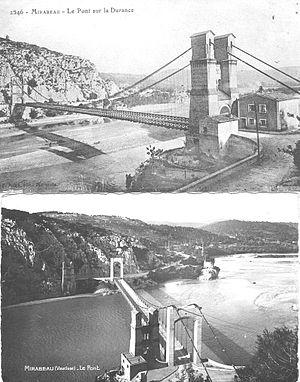
Mirabeau est une commune française située dans le département de Vaucluse, en région Provence-Alpes-Côte d'Azur.
La Durance est une rivière du sud-est de la France se jetant dans le Rhône, dont elle est le deuxième affluent après la Saône pour la longueur et le troisième après la Saône et l’Isère pour le débit. Longue de 323,8 km, la Durance est la plus importante rivière de Provence.
Le pont de Mirabeau est un pont-route français entre Vaucluse et Bouches-du-Rhône, par lequel la route d'Aix-en-Provence à Manosque traverse la Durance. Les piles d'un ancien pont suspendu datant de 1845, conservées, sont inscrites aux monuments historiques.